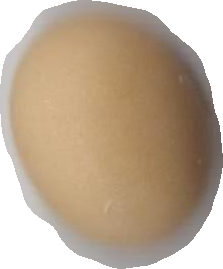
Variety: Anjasmoro